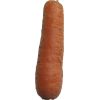
Label: carrot